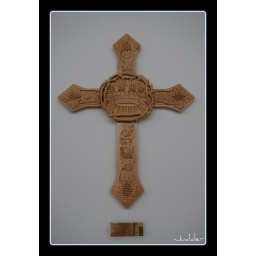
Carved wooden cross in Memorial Chapel.To remember Group Captain Lord Leonard Cheshire VC.